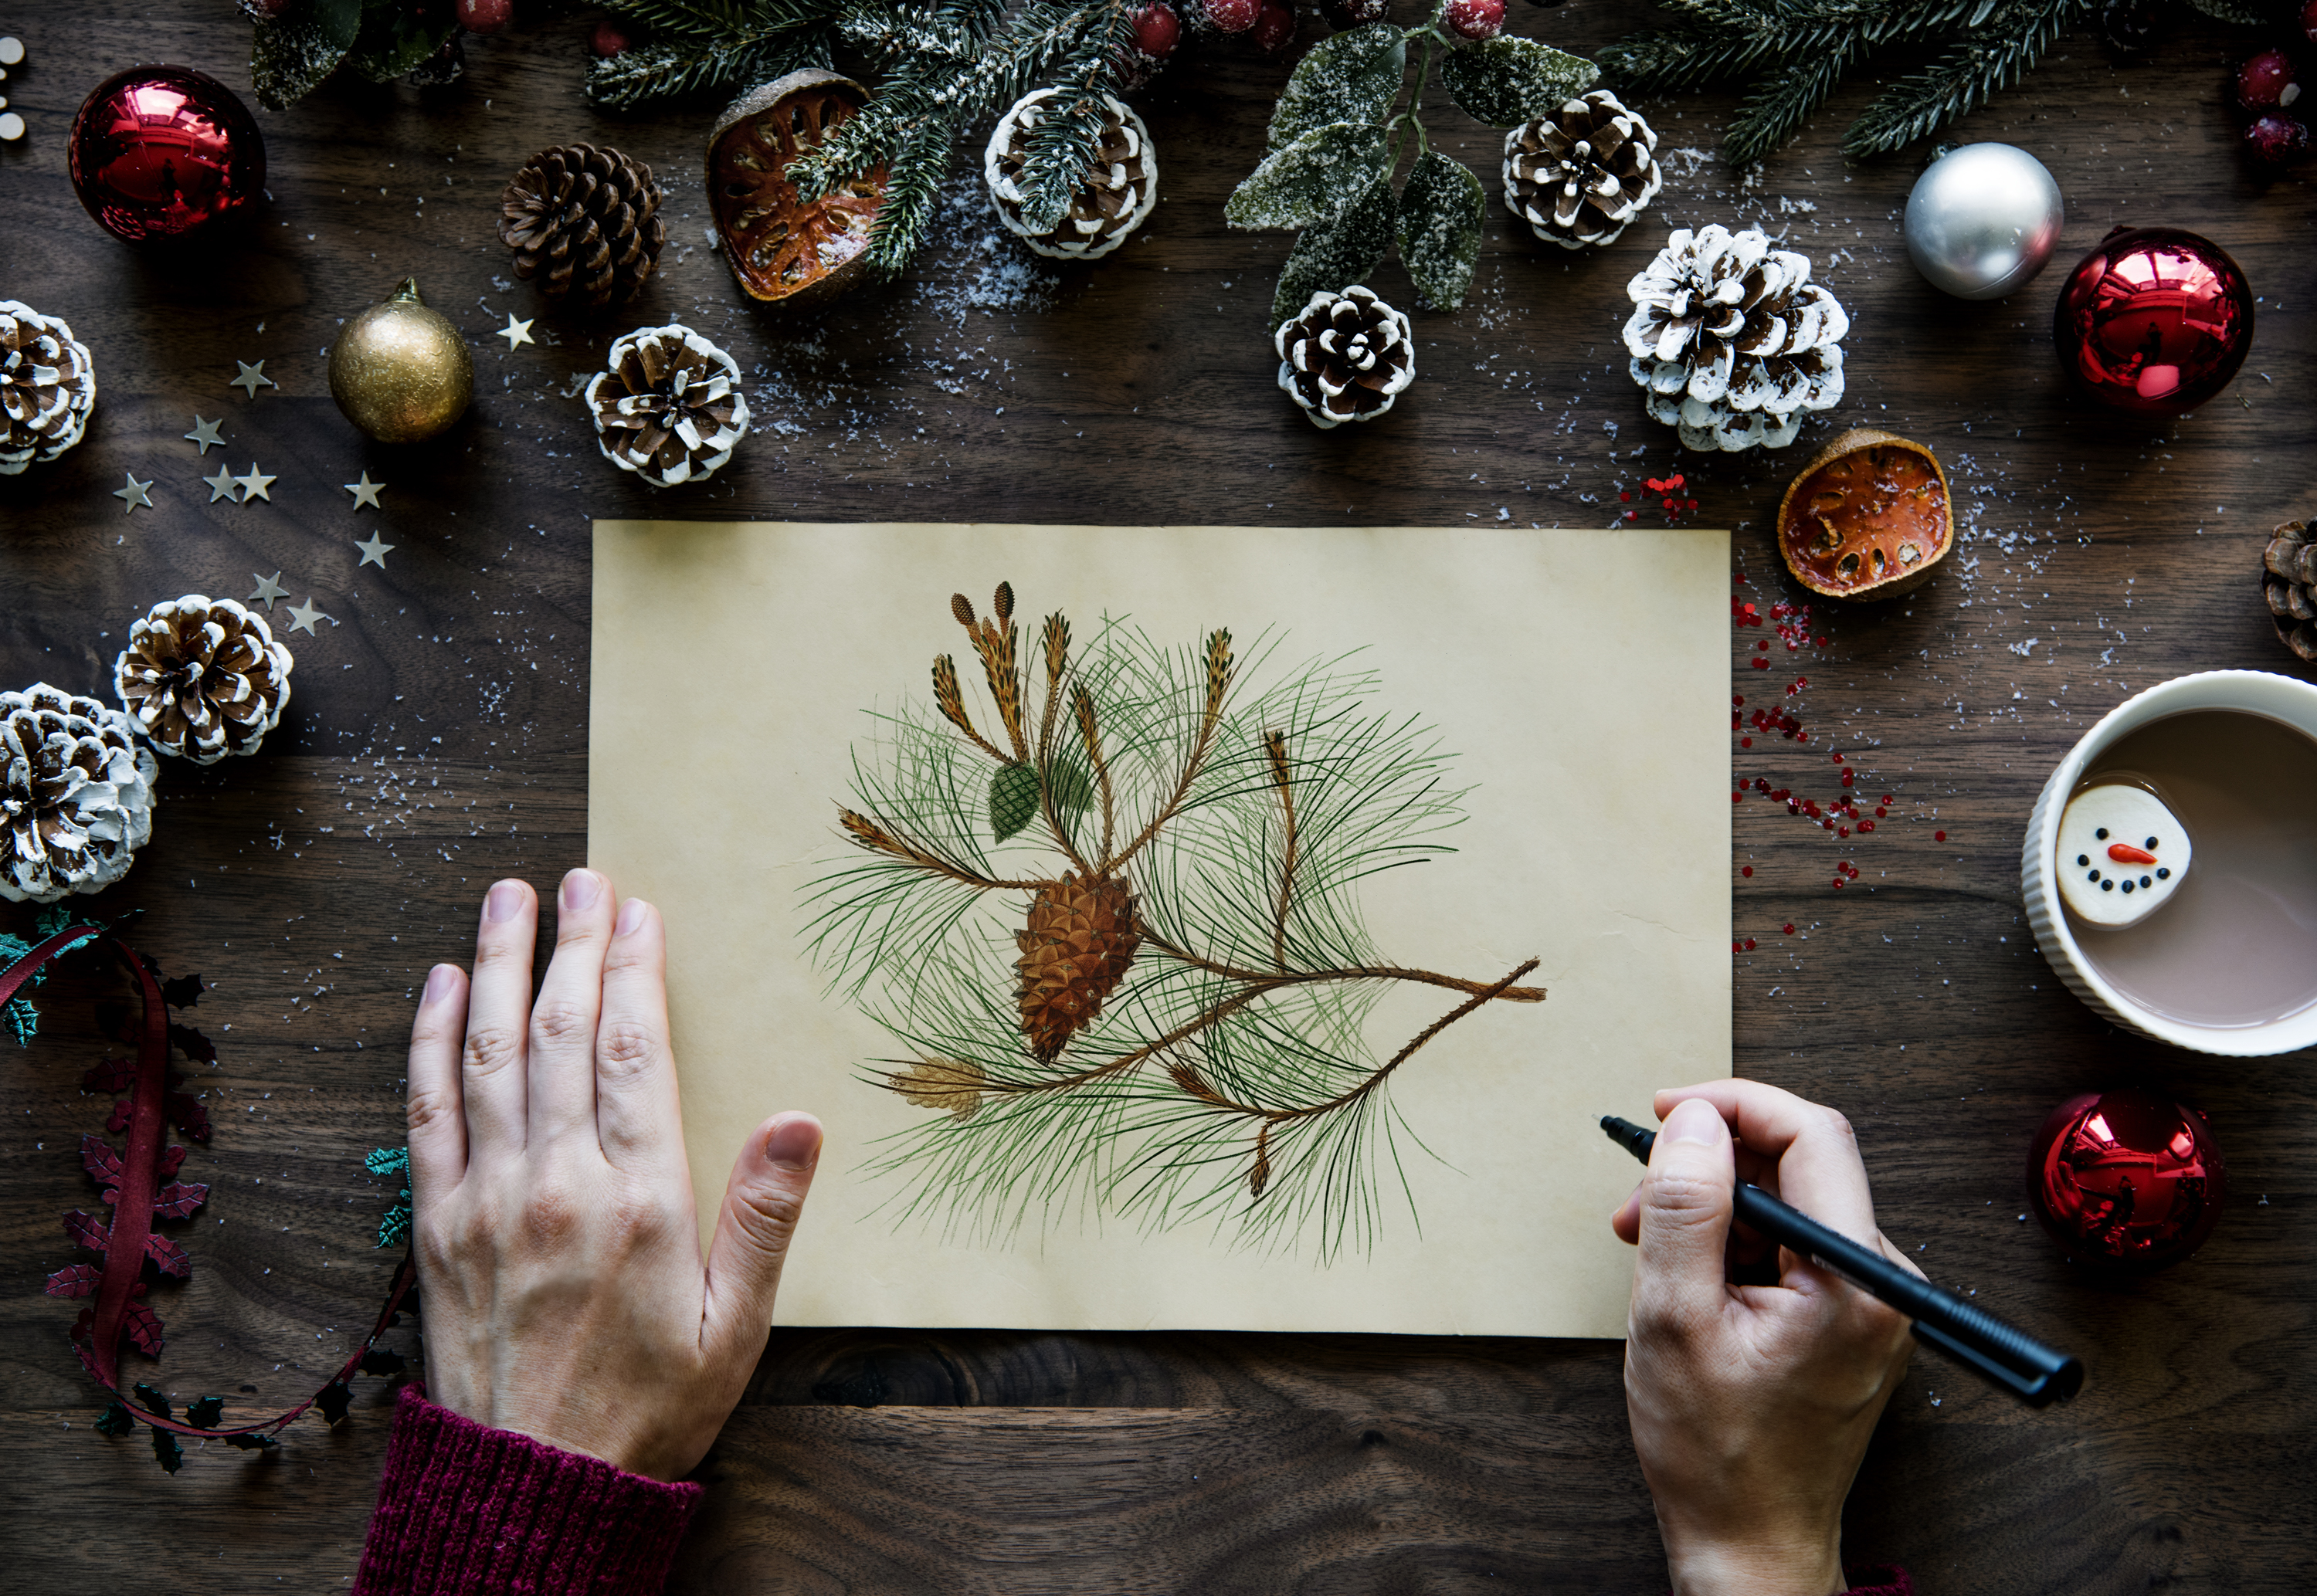
acorn, aerial, background, card, celebrate, celebration, christmas, decorate, decoration, drawing, festival, festive, hand, holiday, hot chocolate, merry christmas, new year, noel, occasion, pinecones, season, tradition, typo, typography, warmth, winter, wish, wishing, writing, xmas, yule, yuletide, people, bird, christmas ornament, christmas decoration, decor